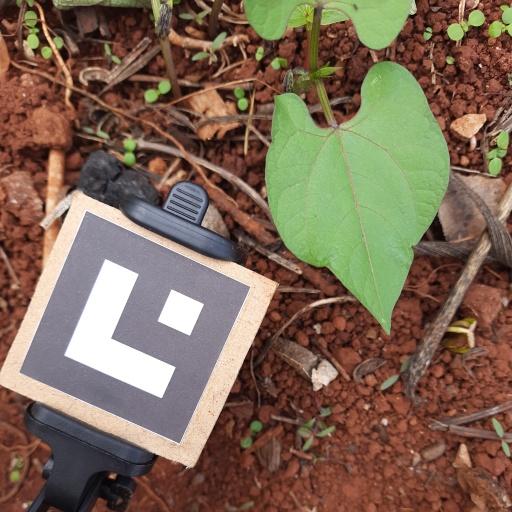
Observations: wavy surface, no eating holes, under cloudy sky